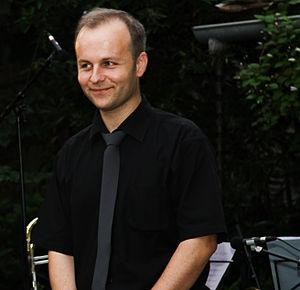
Dalibor Grubačević, né à Koprivnica le 9 janvier 1975, est un compositeur croate, musicien et réalisateur artistique connu pour son travail d’auteur dans le domaine du pop, rock et la musique de film.